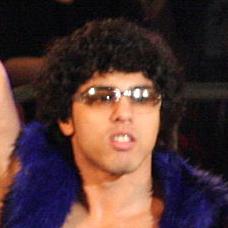
Age: 25